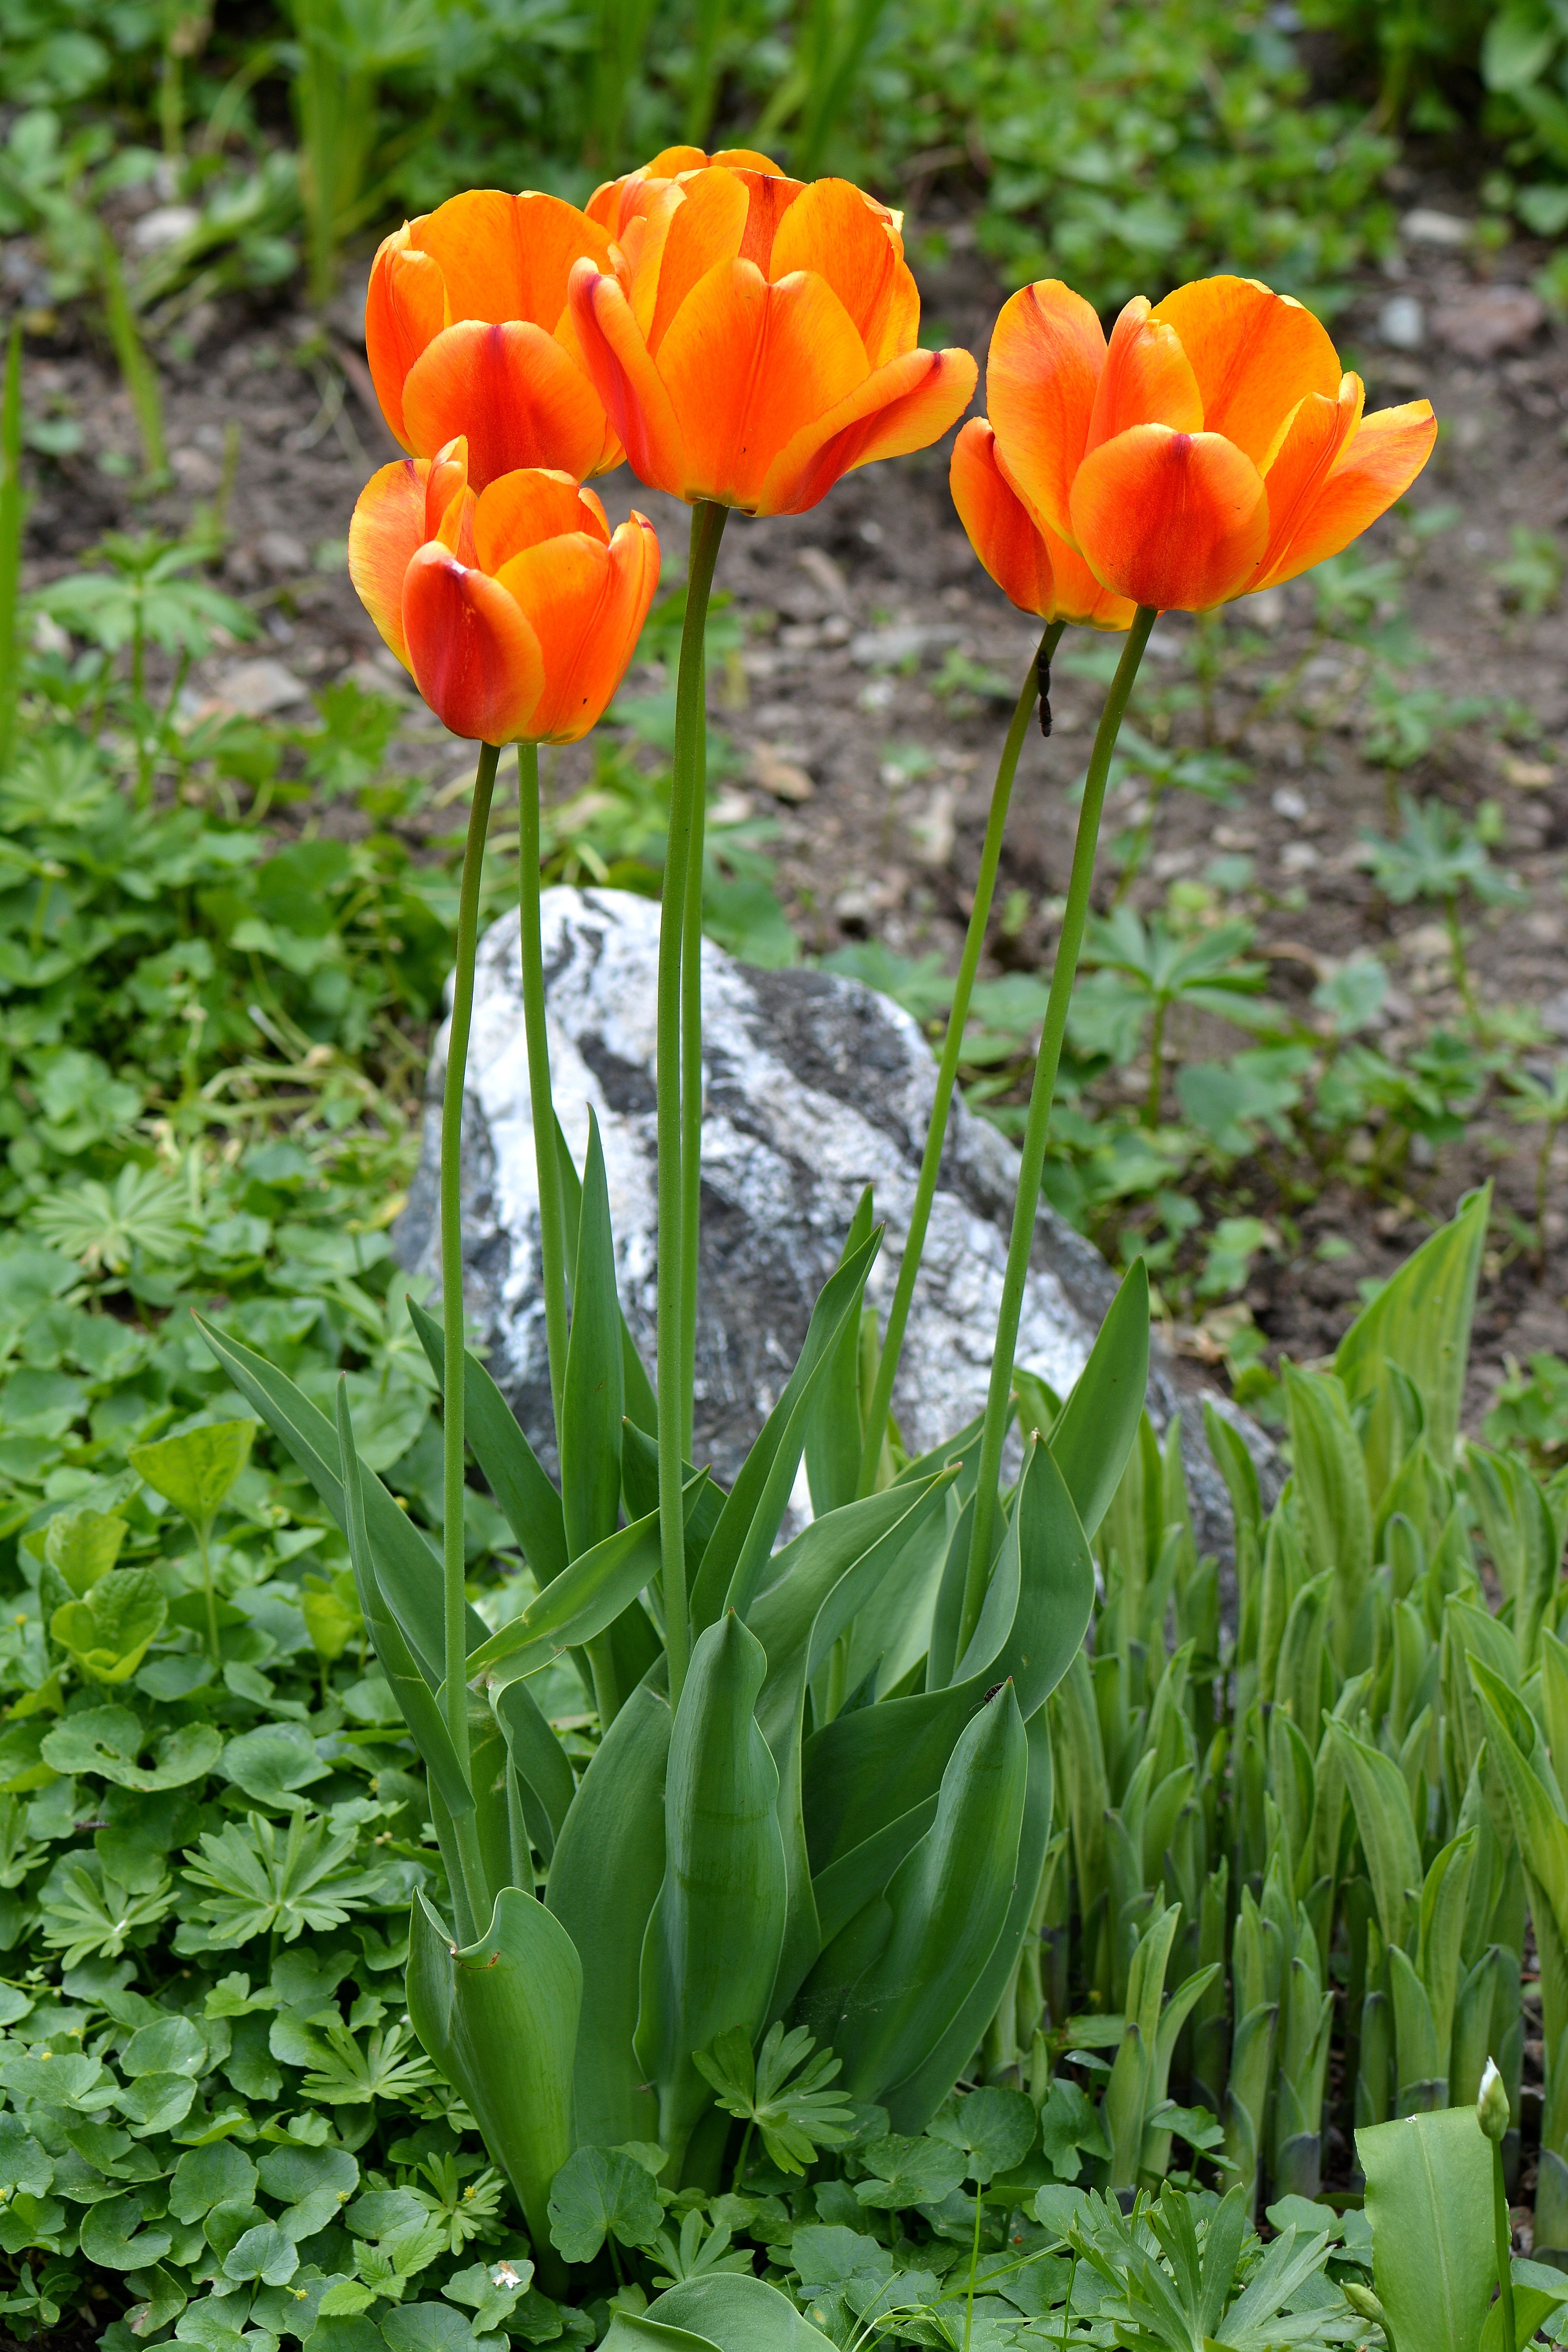
nature, plant, flower, tulip, orange, spring, botany, garden, flora, flowers, tulips, spring flowers, flowering plant, cut flowers, lily family, land plant